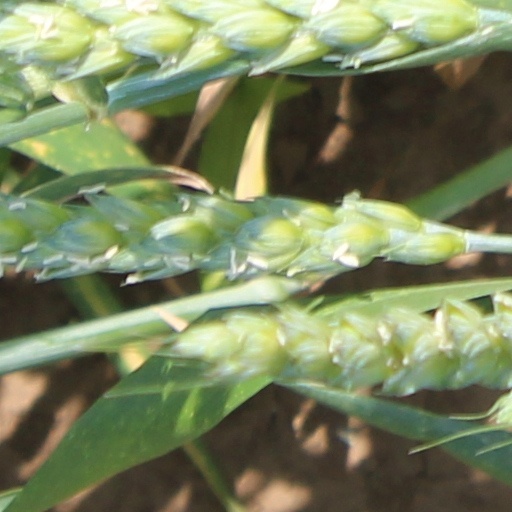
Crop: wheat